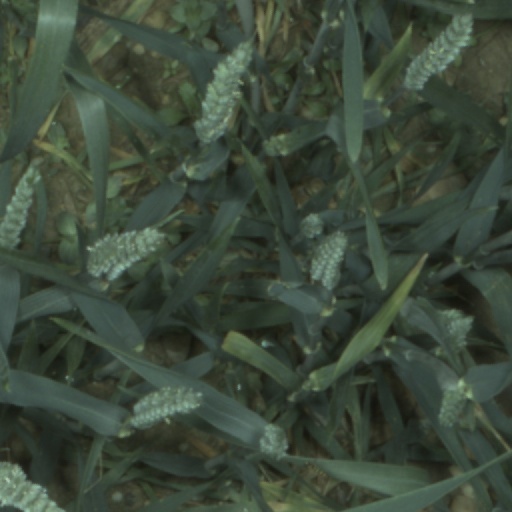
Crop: wheat